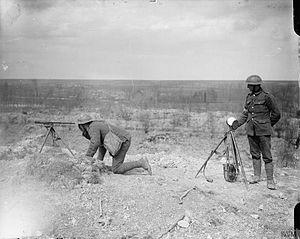
L'armée britannique durant la Première Guerre mondiale a eu à combattre de manière la plus importante et la plus coûteuse de sa longue histoire. Au début du conflit, ses combattants étaient exclusivement composés de volontaires jusqu'à 1916, contrairement aux armées française et allemande composées surtout de conscrits. De plus, l'armée britannique était considérablement moins nombreuse que ces deux dernières.